Amber Spas

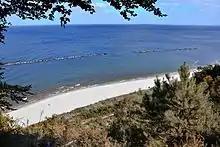
View towards the beach of Koserow, from the steep coast at "Streckelsberg".

The Amber Spas are four German seaside resorts on the island of Usedom, that originally formed an administrative unit called "Amt Insel Usedom-Mitte":